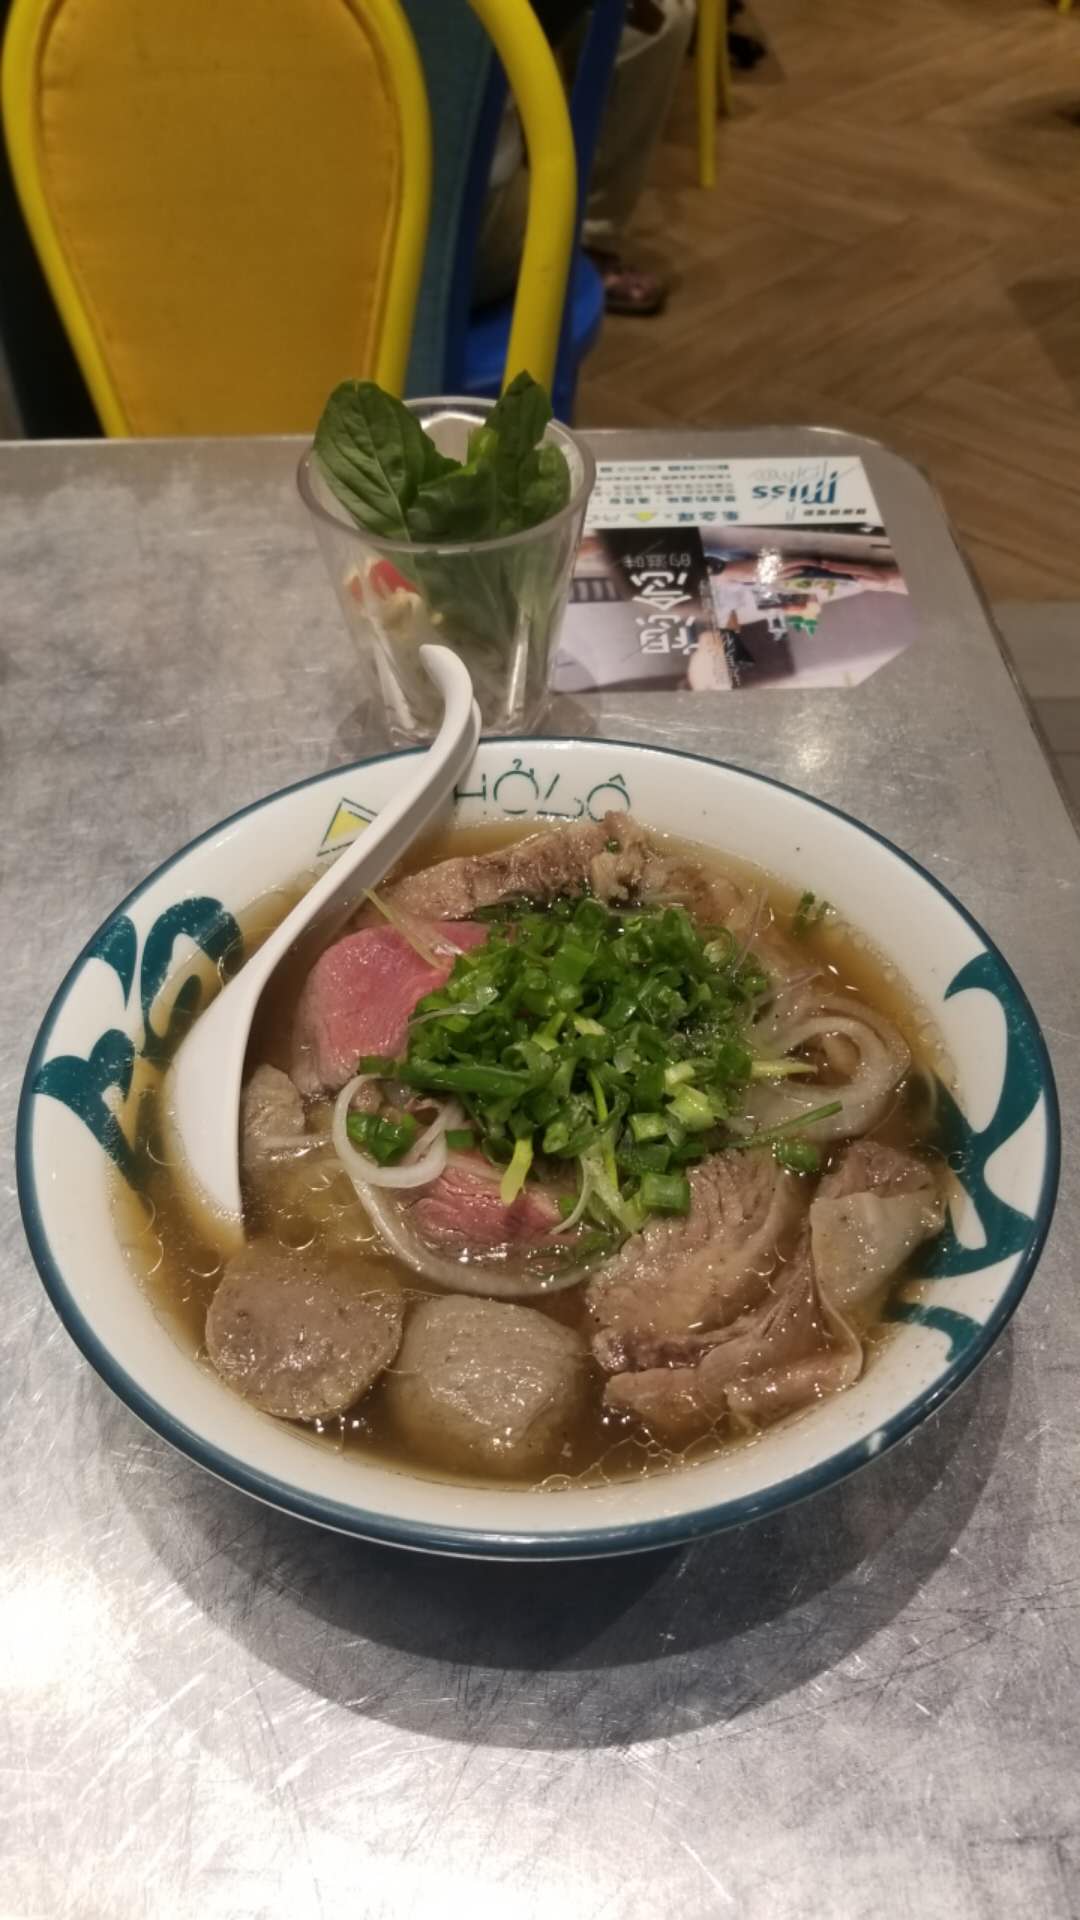
beef, noodle, dish, food, cuisine, pho, Boiled beef, ingredient, noodle soup, okinawa soba, beef noodle soup, Saimin food, soup, meat, produce, kuy teav, chinese food, asian soups, b n b hu, sinigang, ramen, stew, pot au feu, B nh canh, vietnamese food, Soto, okinawan cuisine, Bak kut teh